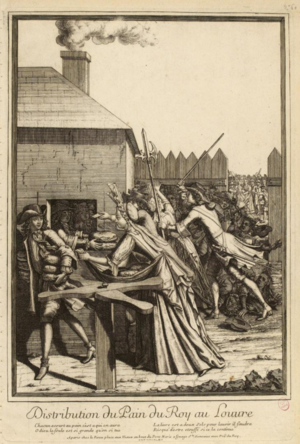
Distribution de pain au Louvre pendant la grande famine de 1693-1694.
Une crise démographique est une période conjoncturelle et cyclique de brusque hausse de mortalité au sein d’une population.